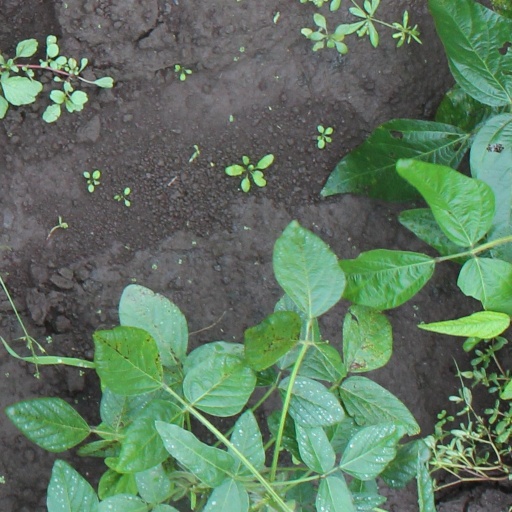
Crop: soybean